Bratislava Castle

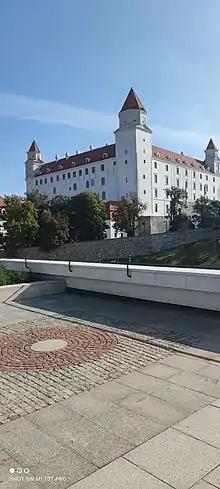
Bratislava Castle (view from the National Council of the Slovak Republic)

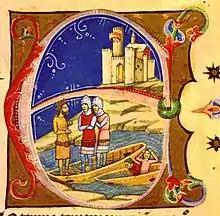
Emperor Henry III losing his fleet below Pressburg Castle, 14th-century manuscript.

To the west of the main building is the newly reconstructed F. A. Hillebrandt building, which dates from 1762 and was destroyed by the 1811 fire. The Yard of Honor, the space directly before the castle entrance, dates from the late 18th century.